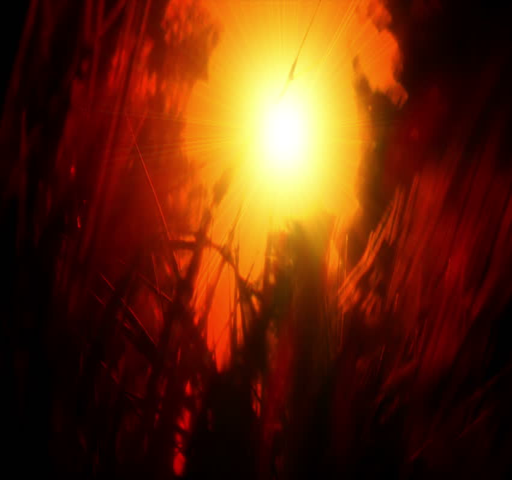
view of the sun through the grass